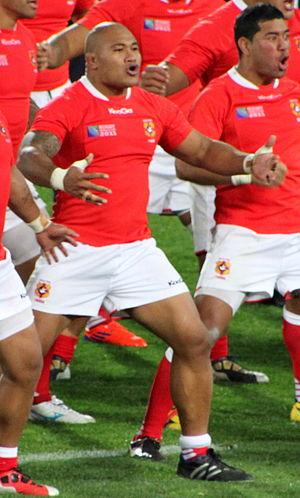
Cette page présente la saison 2015-2016 du Football club de Grenoble rugby en Top 14 et en Challenge européen.
Fakaa'nalua Ki Arizona Taumalolo dit Sona Taumalolo, né le 13 novembre 1981 à Ha'akame, est un joueur de rugby à XV tongien. Il joue en équipe des Tonga et évolue au poste de pilier.